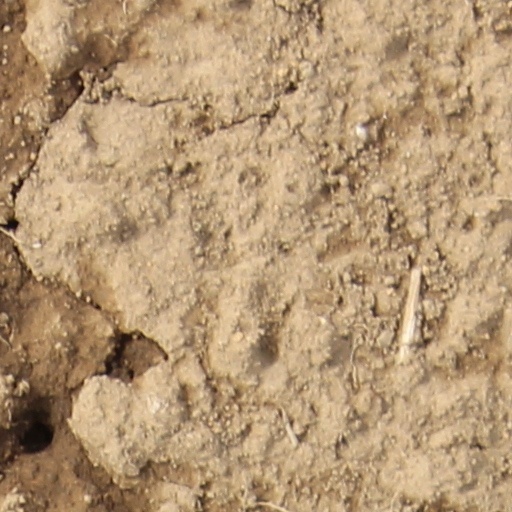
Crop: wheat